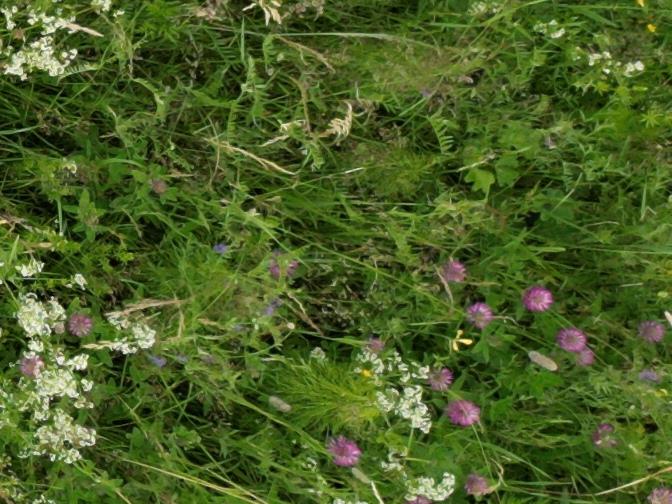
Flowers visible: yarrow flowers, yarrow flowers, yarrow flowers, yarrow flowers